Northern Frontier Regiment (Oman)

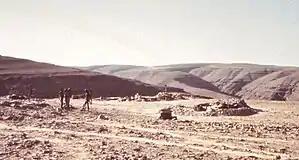
A Dhofar Brigade defensive position in 1972

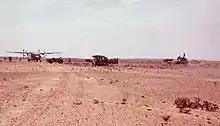
A Short SC.7 Skyvan resupplying Dhofar Brigade units in 1971

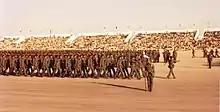
The Northern Frontier Regiment on parade at the National Stadium in Ruwi in 1981

The unit would also see service in the Dhofar War along with other regiments of the Sultan's small army, which mostly supporting the Dhofar Brigade's operations in the 1970s fighting Communist insurgents in the south of the country. The NFR were one of the first regiments from Northern Oman to be deployed south to Dhofar to suppress a rebellion in 1964. During the Dhofar Campaign NFR lost many killed and wounded including one of the first British military advisors killed on operations - Captain Alan William Woodman (formerly of the Royal Marines) killed on 13 March 1966.